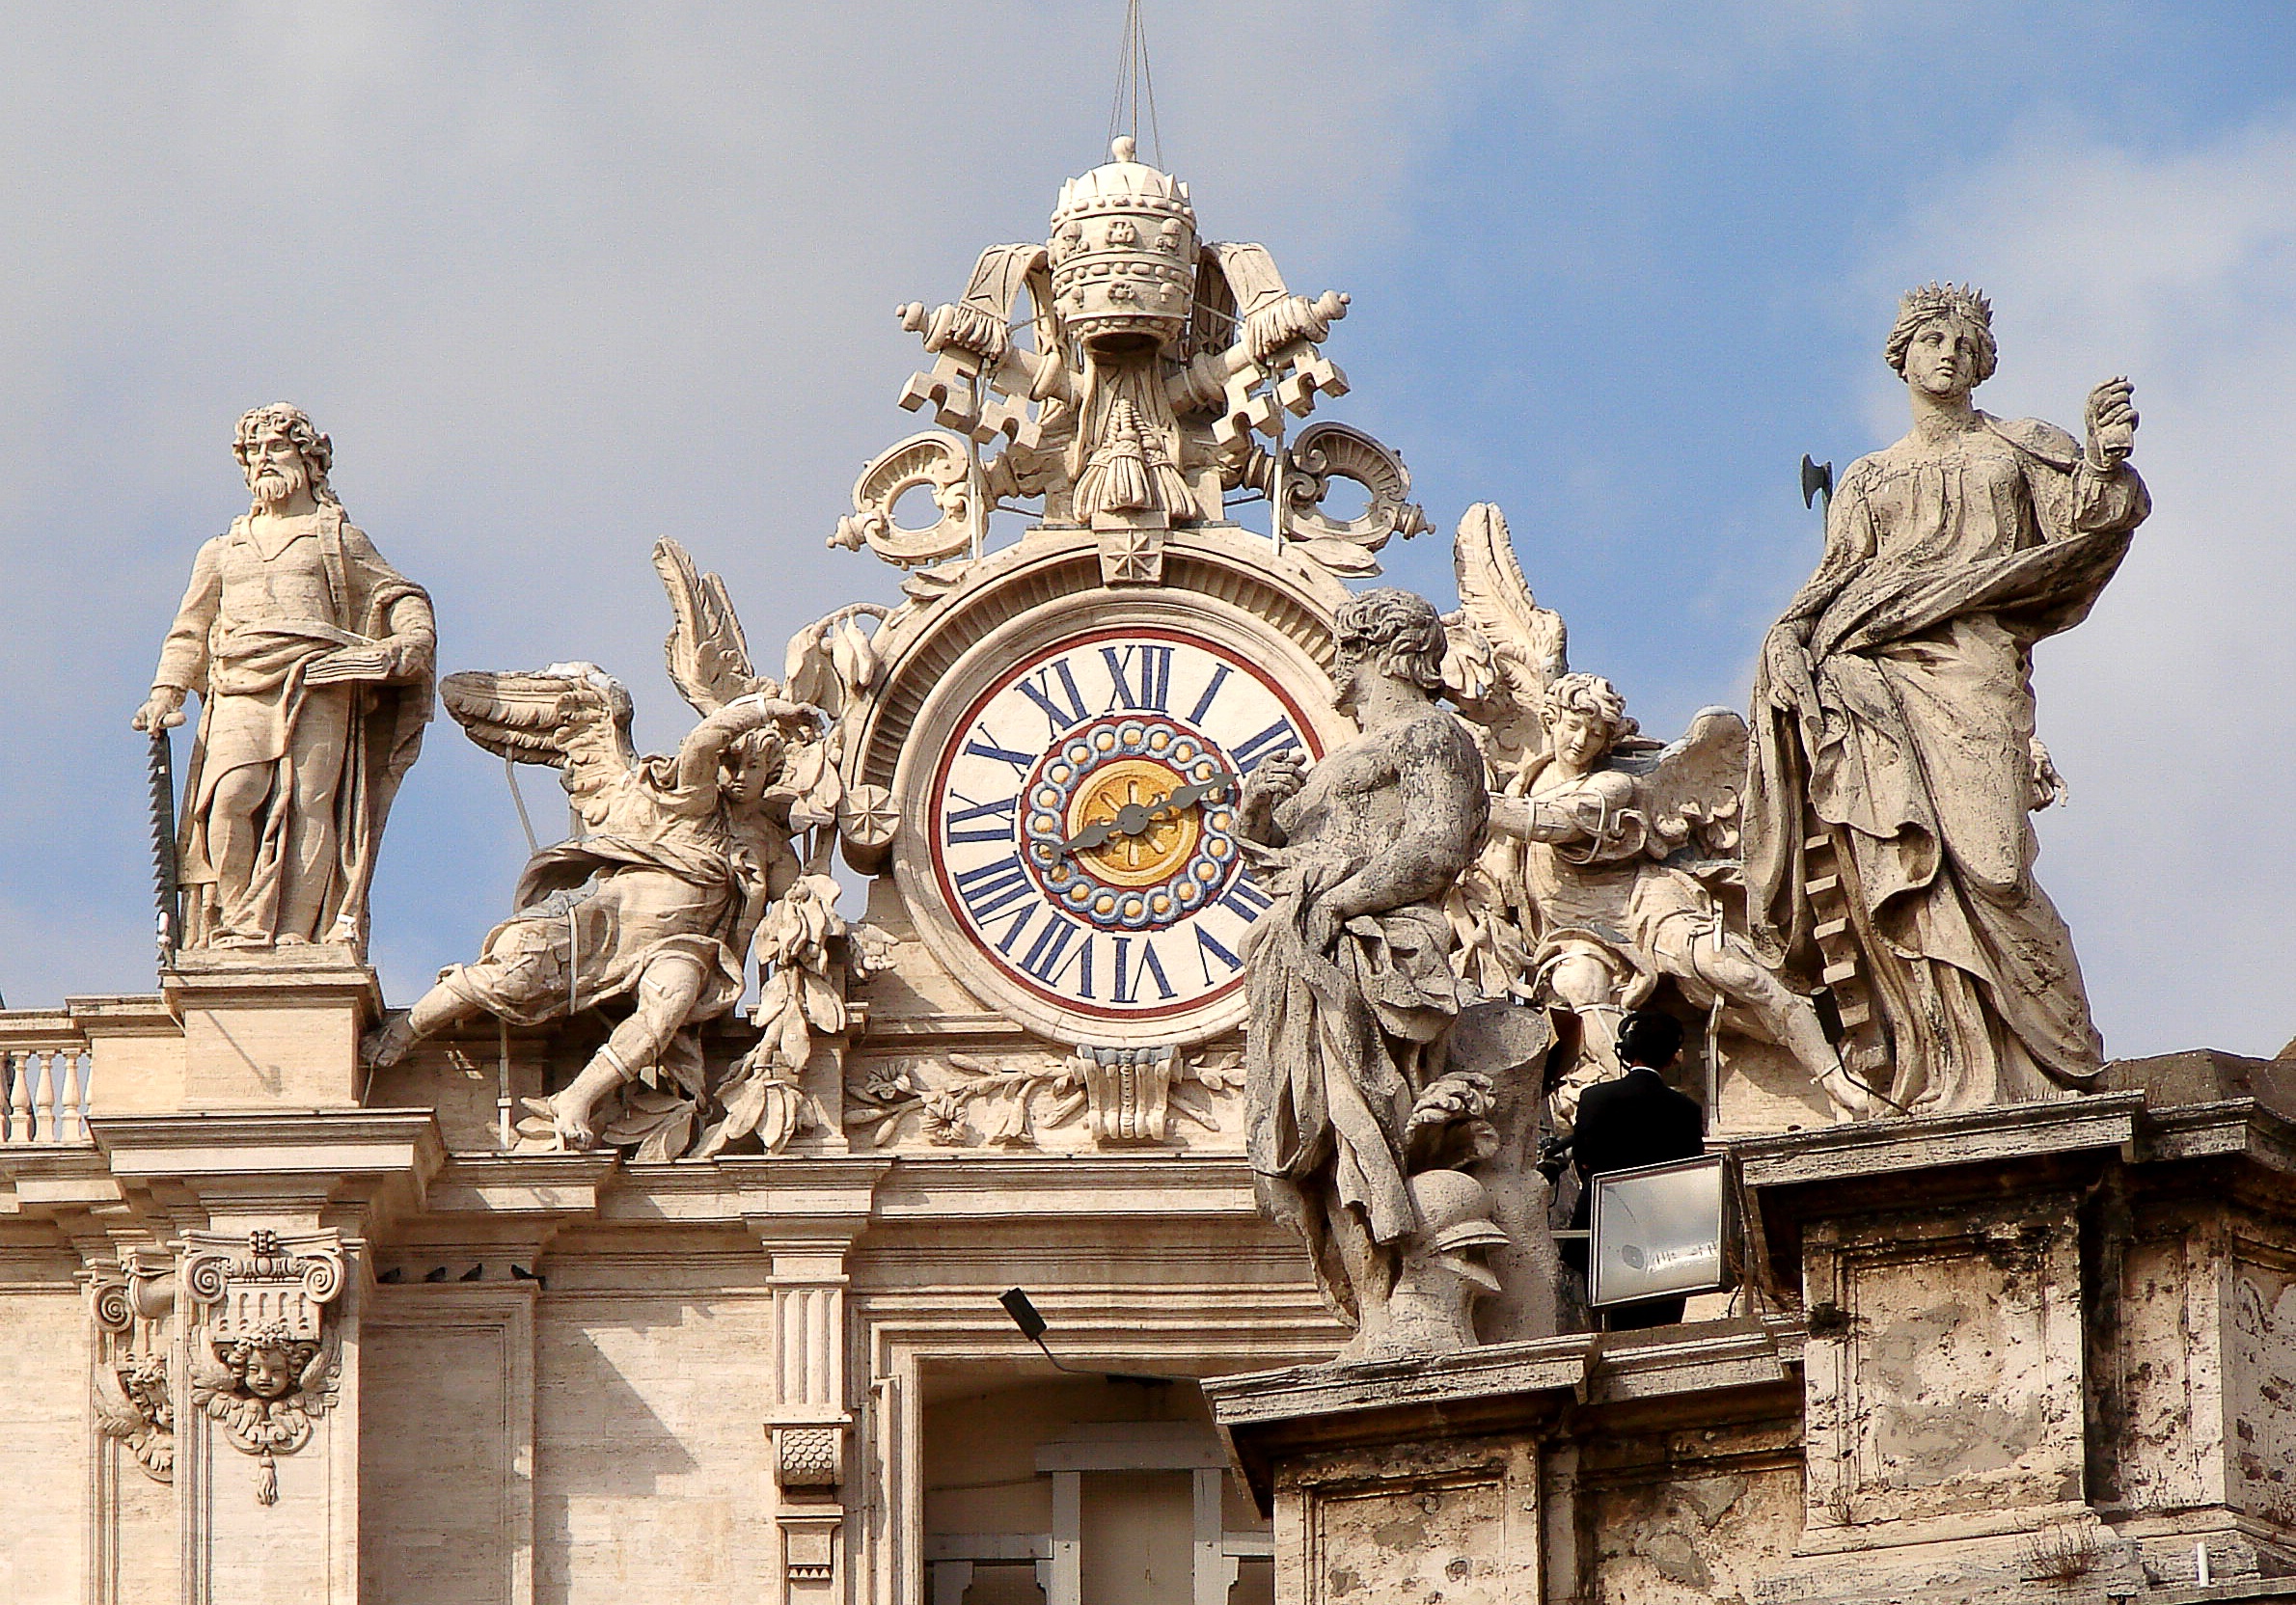
architecture, palace, monument, statue, landmark, italy, facade, church, cathedral, place of worship, sculpture, temple, statues, italia, sculptures, basilica, the vatican, ancient history, bernini's colonnade, vatican city state, the saints